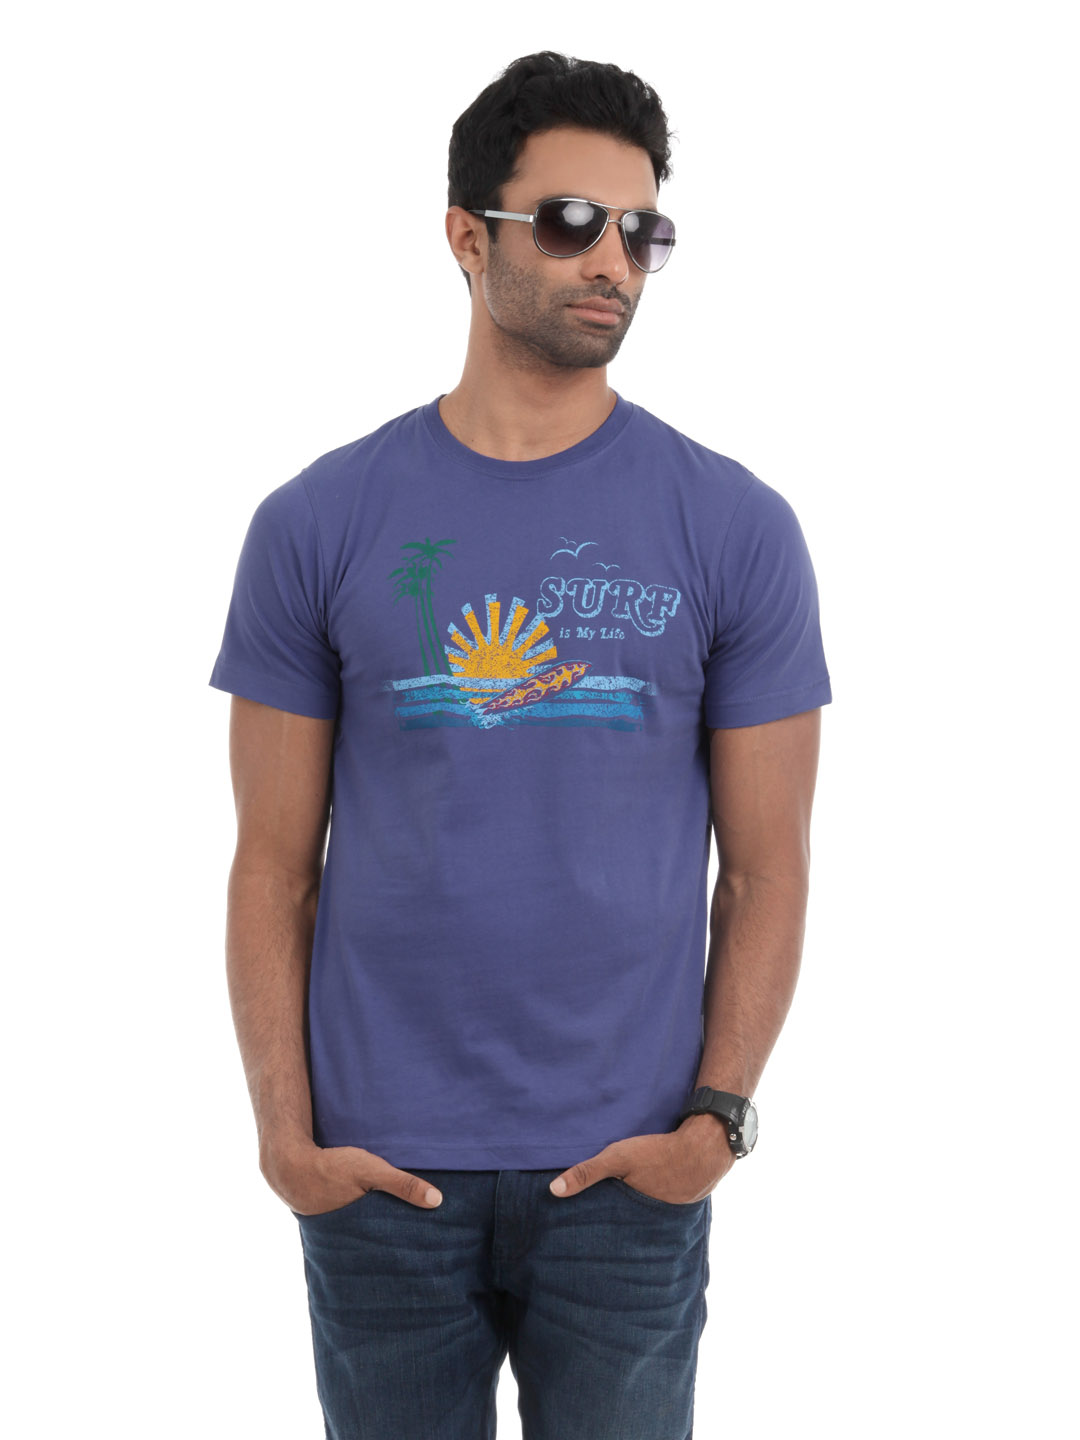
Myntra Men Purple T-shirt
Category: Apparel / Topwear / Tshirts
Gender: Men
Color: Purple
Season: Summer 2012
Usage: Casual